Azor

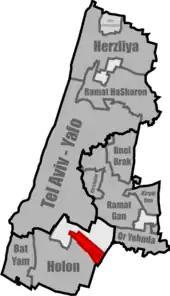
Location of Azor in the Tel Aviv District

Azor is a local council in the Tel Aviv District of Israel, on the old Jaffa-Jerusalem road southeast of Tel Aviv. Established in 1948, Azor was granted local council status in 1951. In it had a population of , and has a jurisdiction of .